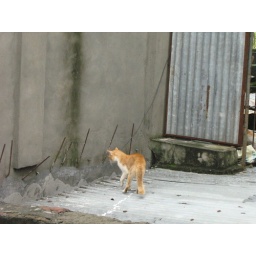
This cat was roaming around the roof and found something of interest.